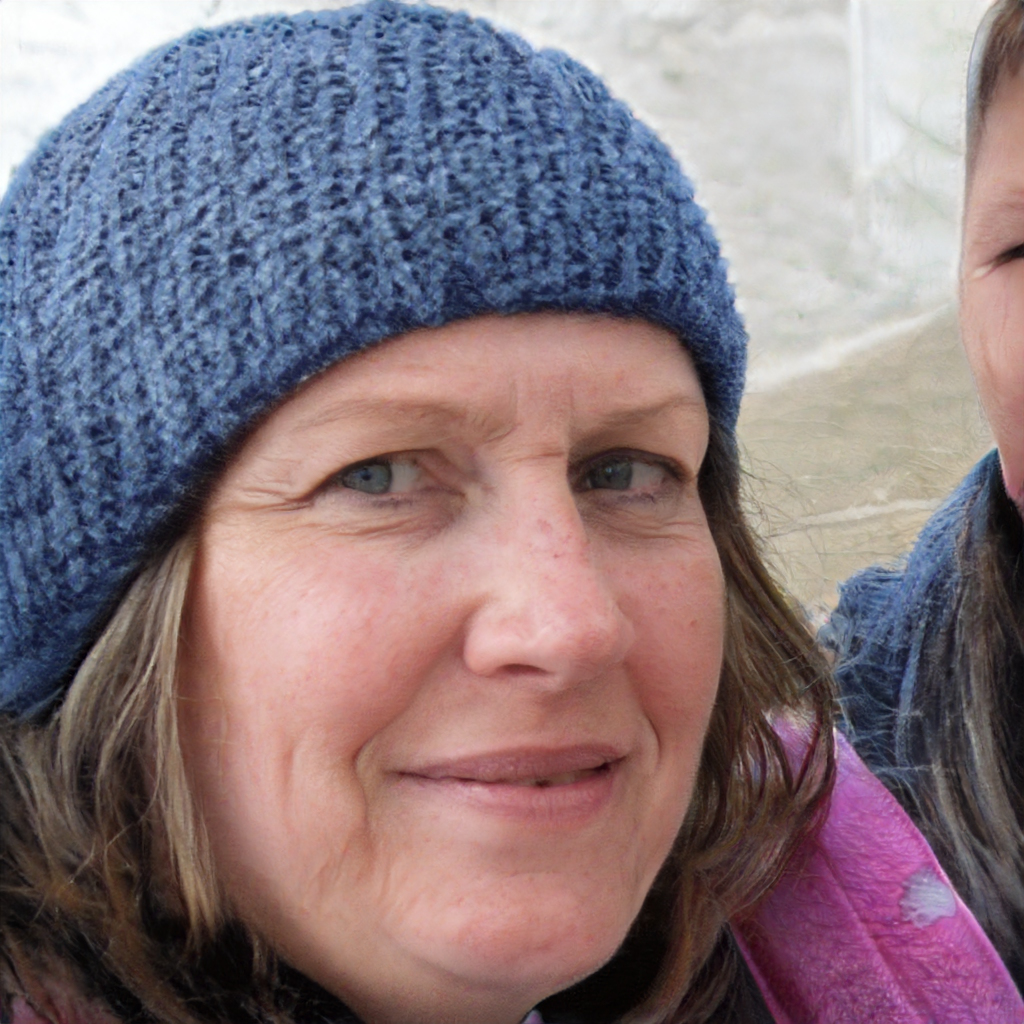
Portrait style: Real Portrait